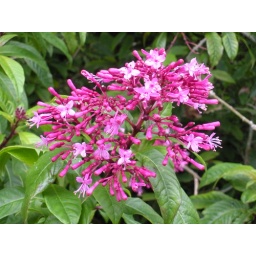
same plant: some parts in fruit phase, some parts in flower phase